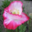
Label: poppy